Hyves

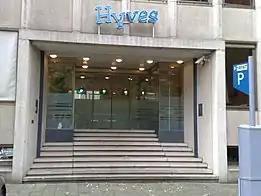
Hyves headquarter in 2010

Hyves was a Dutch social media and social networking site with mainly Dutch visitors and members, where it competed with sites such as Facebook and MySpace. Hyves was founded in 2004 by Raymond Spanjar and Floris Rost van Tonningen. The service was available in both Dutch and English.